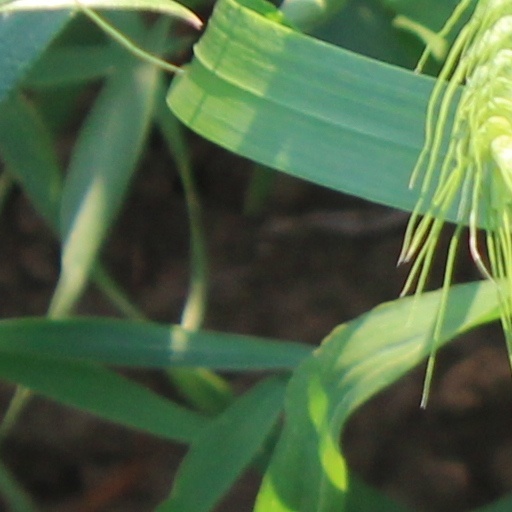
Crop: wheat